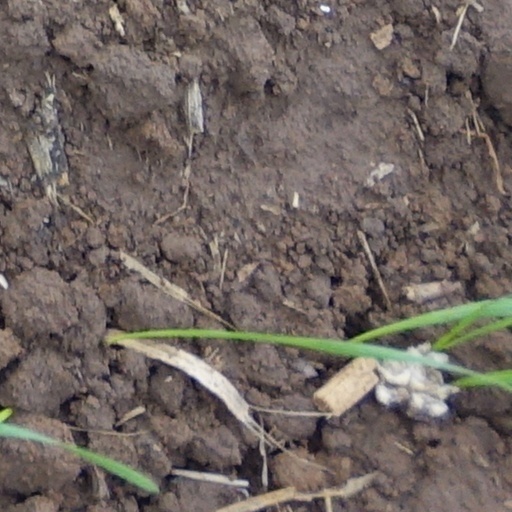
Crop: wheat